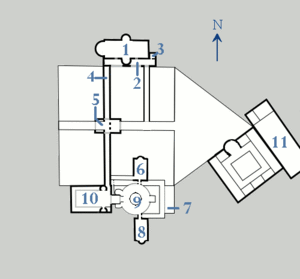
Plan simplifié
Le palais d’Aix-la-Chapelle était un ensemble de bâtiments résidentiels, politiques et religieux choisi par Charlemagne pour être le centre du pouvoir carolingien. Le palais était situé dans la ville actuelle d’Aix-la-Chapelle qui se trouve à l'ouest de l’Allemagne, dans le Land de Rhénanie-du-Nord-Westphalie. On sait que le gros œuvre était terminé en 798 et que la chapelle fut consacrée en 805, mais les travaux continuèrent jusqu’à la mort de Charlemagne en 814. C’est Eudes de Metz qui dessina les plans du palais qui s’inscrivait dans le programme de rénovation du royaume voulue par le souverain. La majeure partie du palais a été détruite, mais il subsiste la chapelle palatiale qui est considérée comme une richesse de l’architecture carolingienne et un beau témoin de la Renaissance carolingienne.